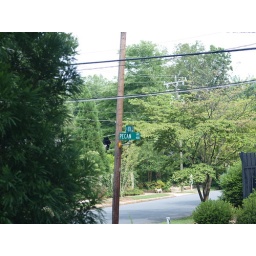
Best cross street in town